Stephen Carlson

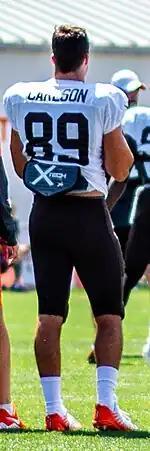
Carlson with the Cleveland Browns in 2019

Stephen Carlson (born December 12, 1996) is an American professional football tight end for the Chicago Bears of the National Football League (NFL). He played college football for the Princeton Tigers.